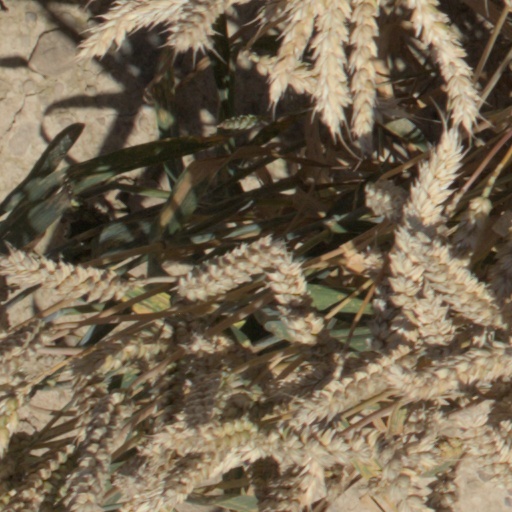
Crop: wheat